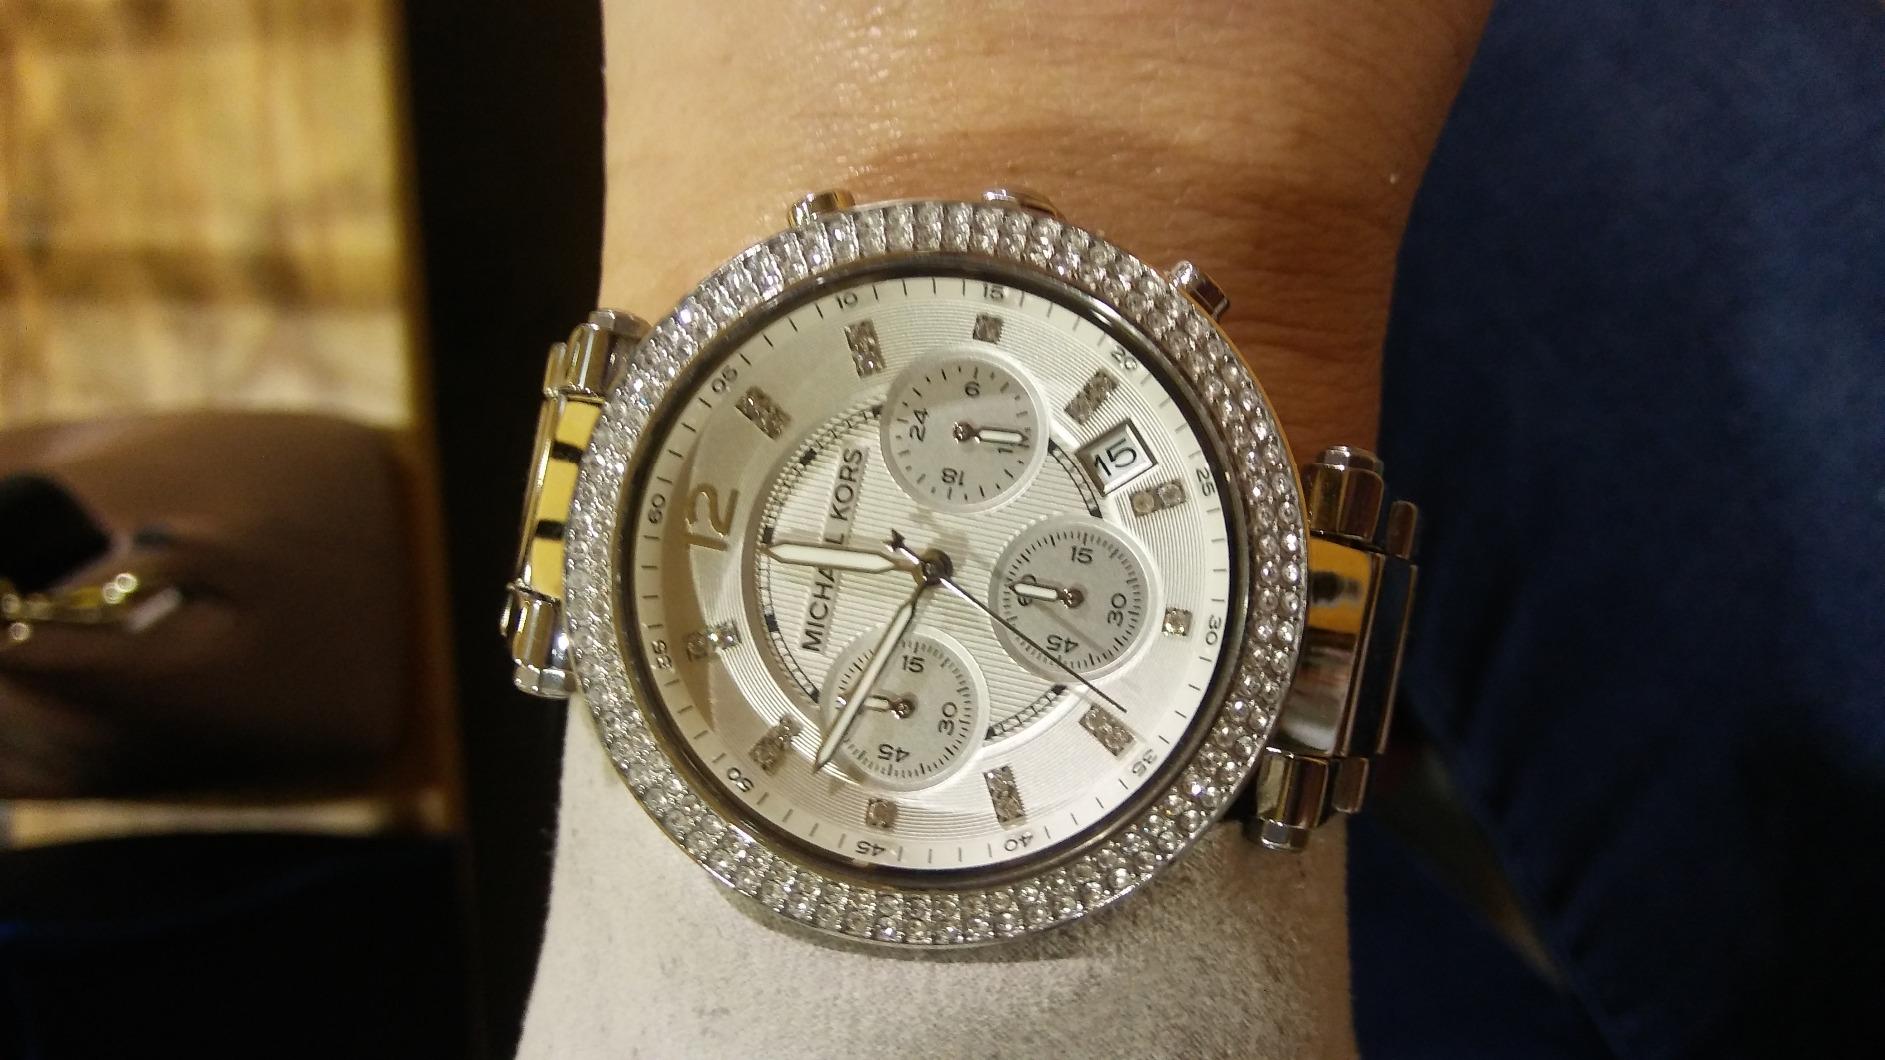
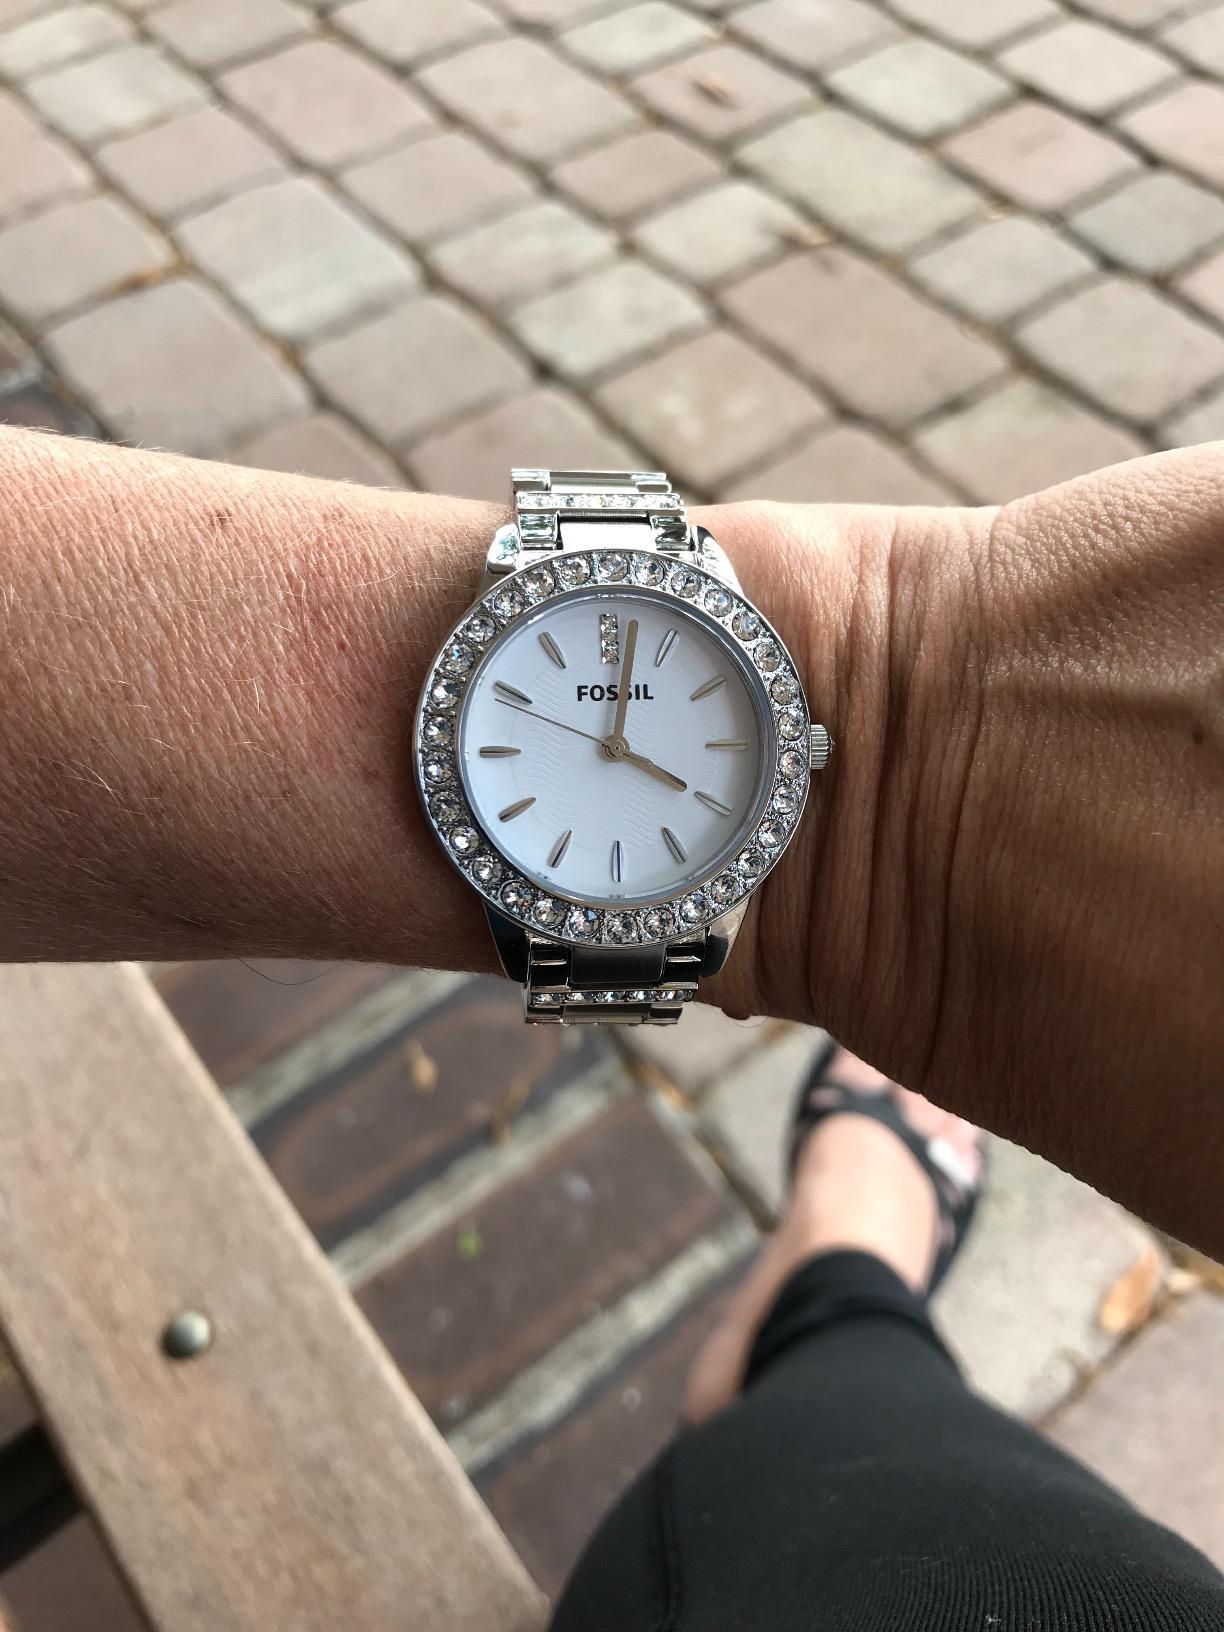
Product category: accessories_watch
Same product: no